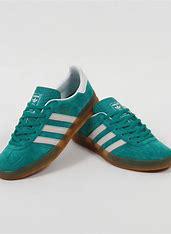
Brand: Adidas
Model: Gazelle Indoor